Money in the Bank (2019)

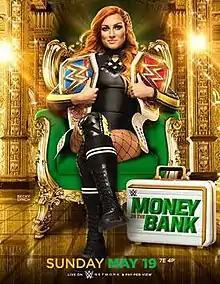
Promotional poster featuring Becky Lynch

The 2019 Money in the Bank was a professional wrestling pay-per-view (PPV) and livestreaming event produced by WWE. It was the 10th annual Money in the Bank and took place on May 19, 2019, at the XL Center in Hartford, Connecticut, held for wrestlers from the promotion's Raw, SmackDown, and 205 Live brand divisions.